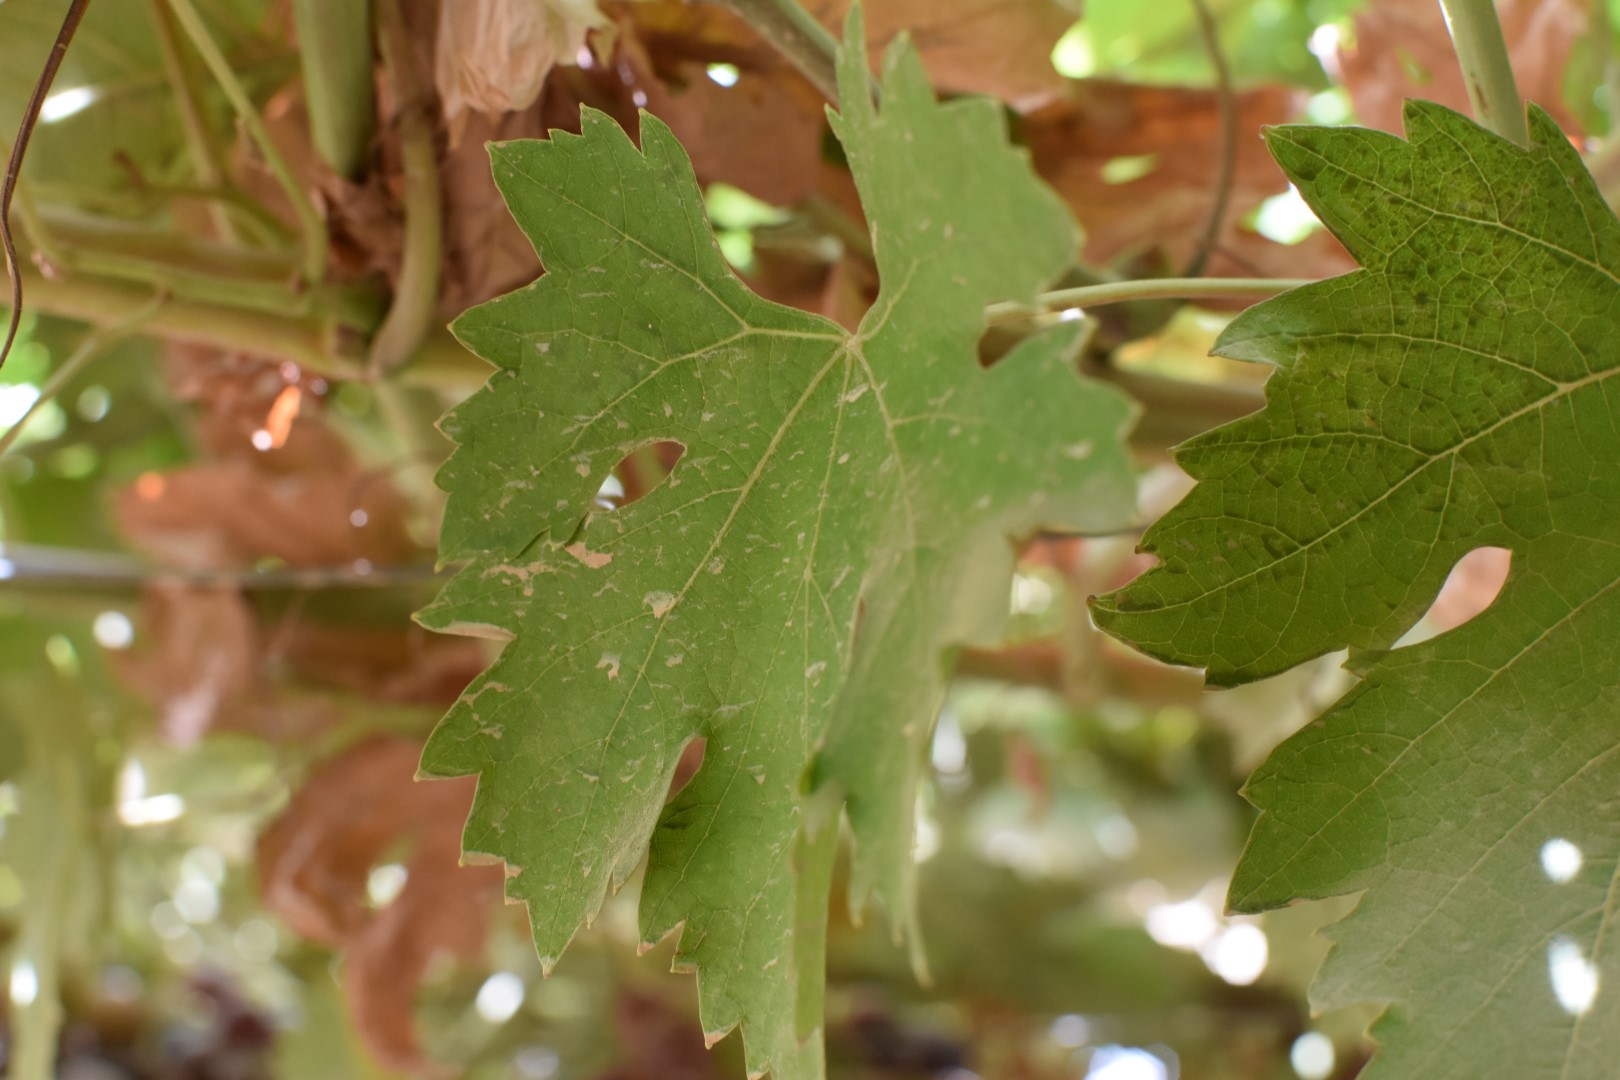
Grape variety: Riasi